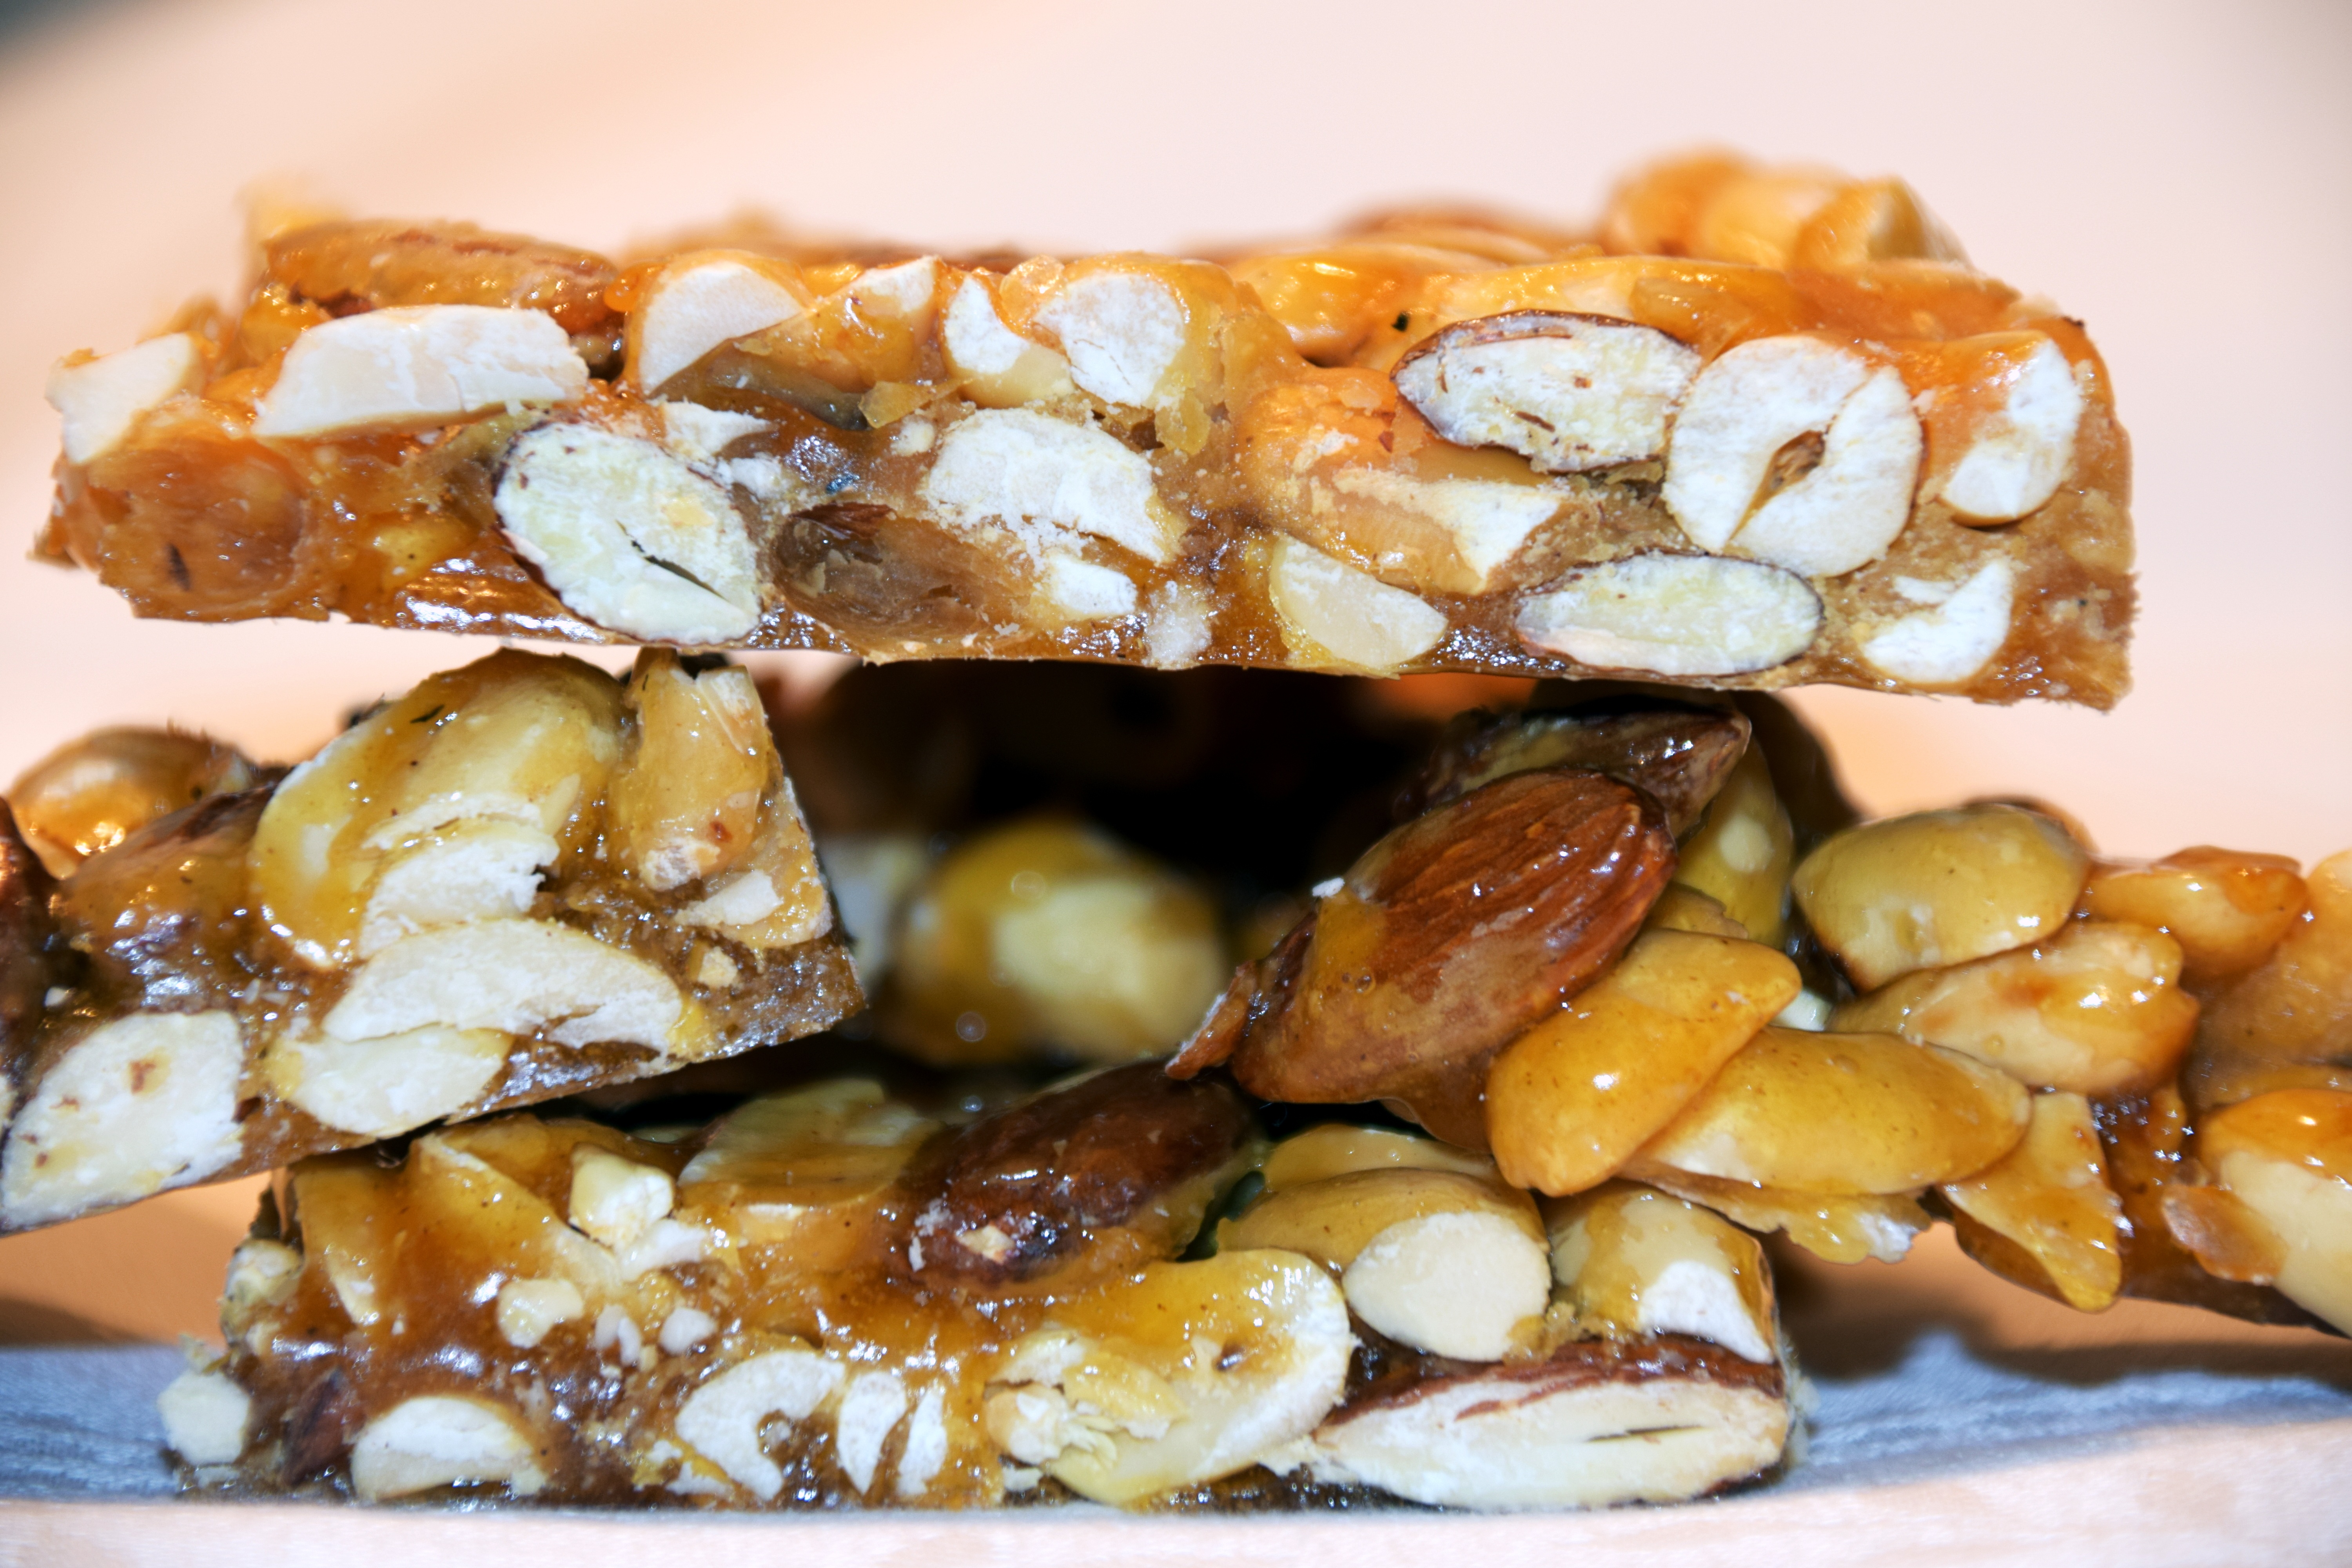
dish, meal, food, produce, breakfast, dessert, cuisine, delicious, calories, nuts, sugar, tasty, peanuts, vegetarian food, sweetness, almonds, burned, confectionery, nibble, brittle, knabberzeug